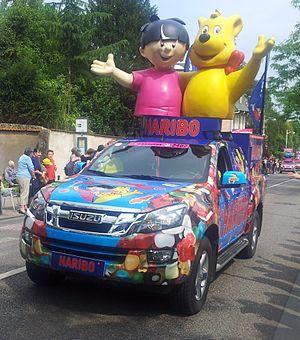
Véhicule de la caravane du Tour de France 2014 dans la côte de Boufflers à Nancy (7e étape).
Haribo est une marque de confiserie allemande et le nom d'une multinationale fondée en 1920 par le confiseur allemand Hans Riegel. Elle tient son nom de son inventeur et de sa ville d'origine, Bonn : Hans Riegel Bonn.